1988 Tour de France, Prelude to Stage 11

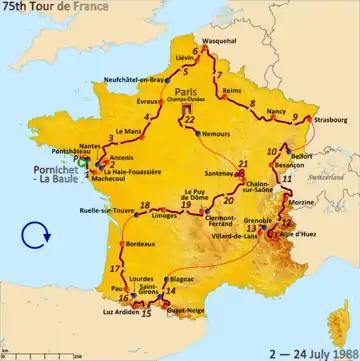
Route of the 1988 Tour de France

The 1988 Tour de France was the 75th edition of Tour de France, one of cycling's Grand Tours. The Tour officially began in Pontchâteau (stage 1 to Machecoul) on 4 July, and Stage 11 occurred on 13 July with a mountainous stage to Morzine. The race finished on the Champs-Élysées in Paris on 24 July.